Guerra de Titanes (2011)

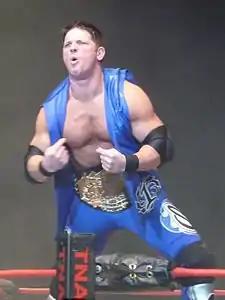
A.J. Styles

After losing the AAA World Tag Team Championship to "La Sociedad" members Abyss and Chessman on October 9 at Héroes Inmortales, AAA Cruiserweight Champion Jack Evans came back on November 14, picking up one of his biggest wins in AAA by cleanly pinning "Los Perros del Mal" leader El Hijo del Perro Aguayo in a tag team match, where he teamed with El Mesías and Aguayo teamed up with Chessman. After the match, the two victors were attacked by Héctor Garza, who made his first AAA appearance in seven years, having recently left rival promotion Consejo Mundial de Lucha Libre (CMLL). On November 26, Evans pinned Aguayo in another tag team match, this time teaming with Fénix, while Aguayo teamed with Halloween. Afterwards, both Evans and Fénix were bloodied by "Los Perros del Mal" with Fénix also having his mask torn to shreds. The attack led to Fénix challenging "Los Perros del Mal" to a match at Guerra de Titanes. On December 1, Evans and Fénix defeated Dark Dragon and Héctor Garza in Garza's AAA return match, after which Aguayo attacked Evans with a steel chair, bloodying him yet again, before being chased away by Drago, who made his return from an injury. On December 5 it was announced that at Guerra de Titanes, Drago, Fénix and Evans would face Aguayo, Garza and Halloween in a six man tag team match.